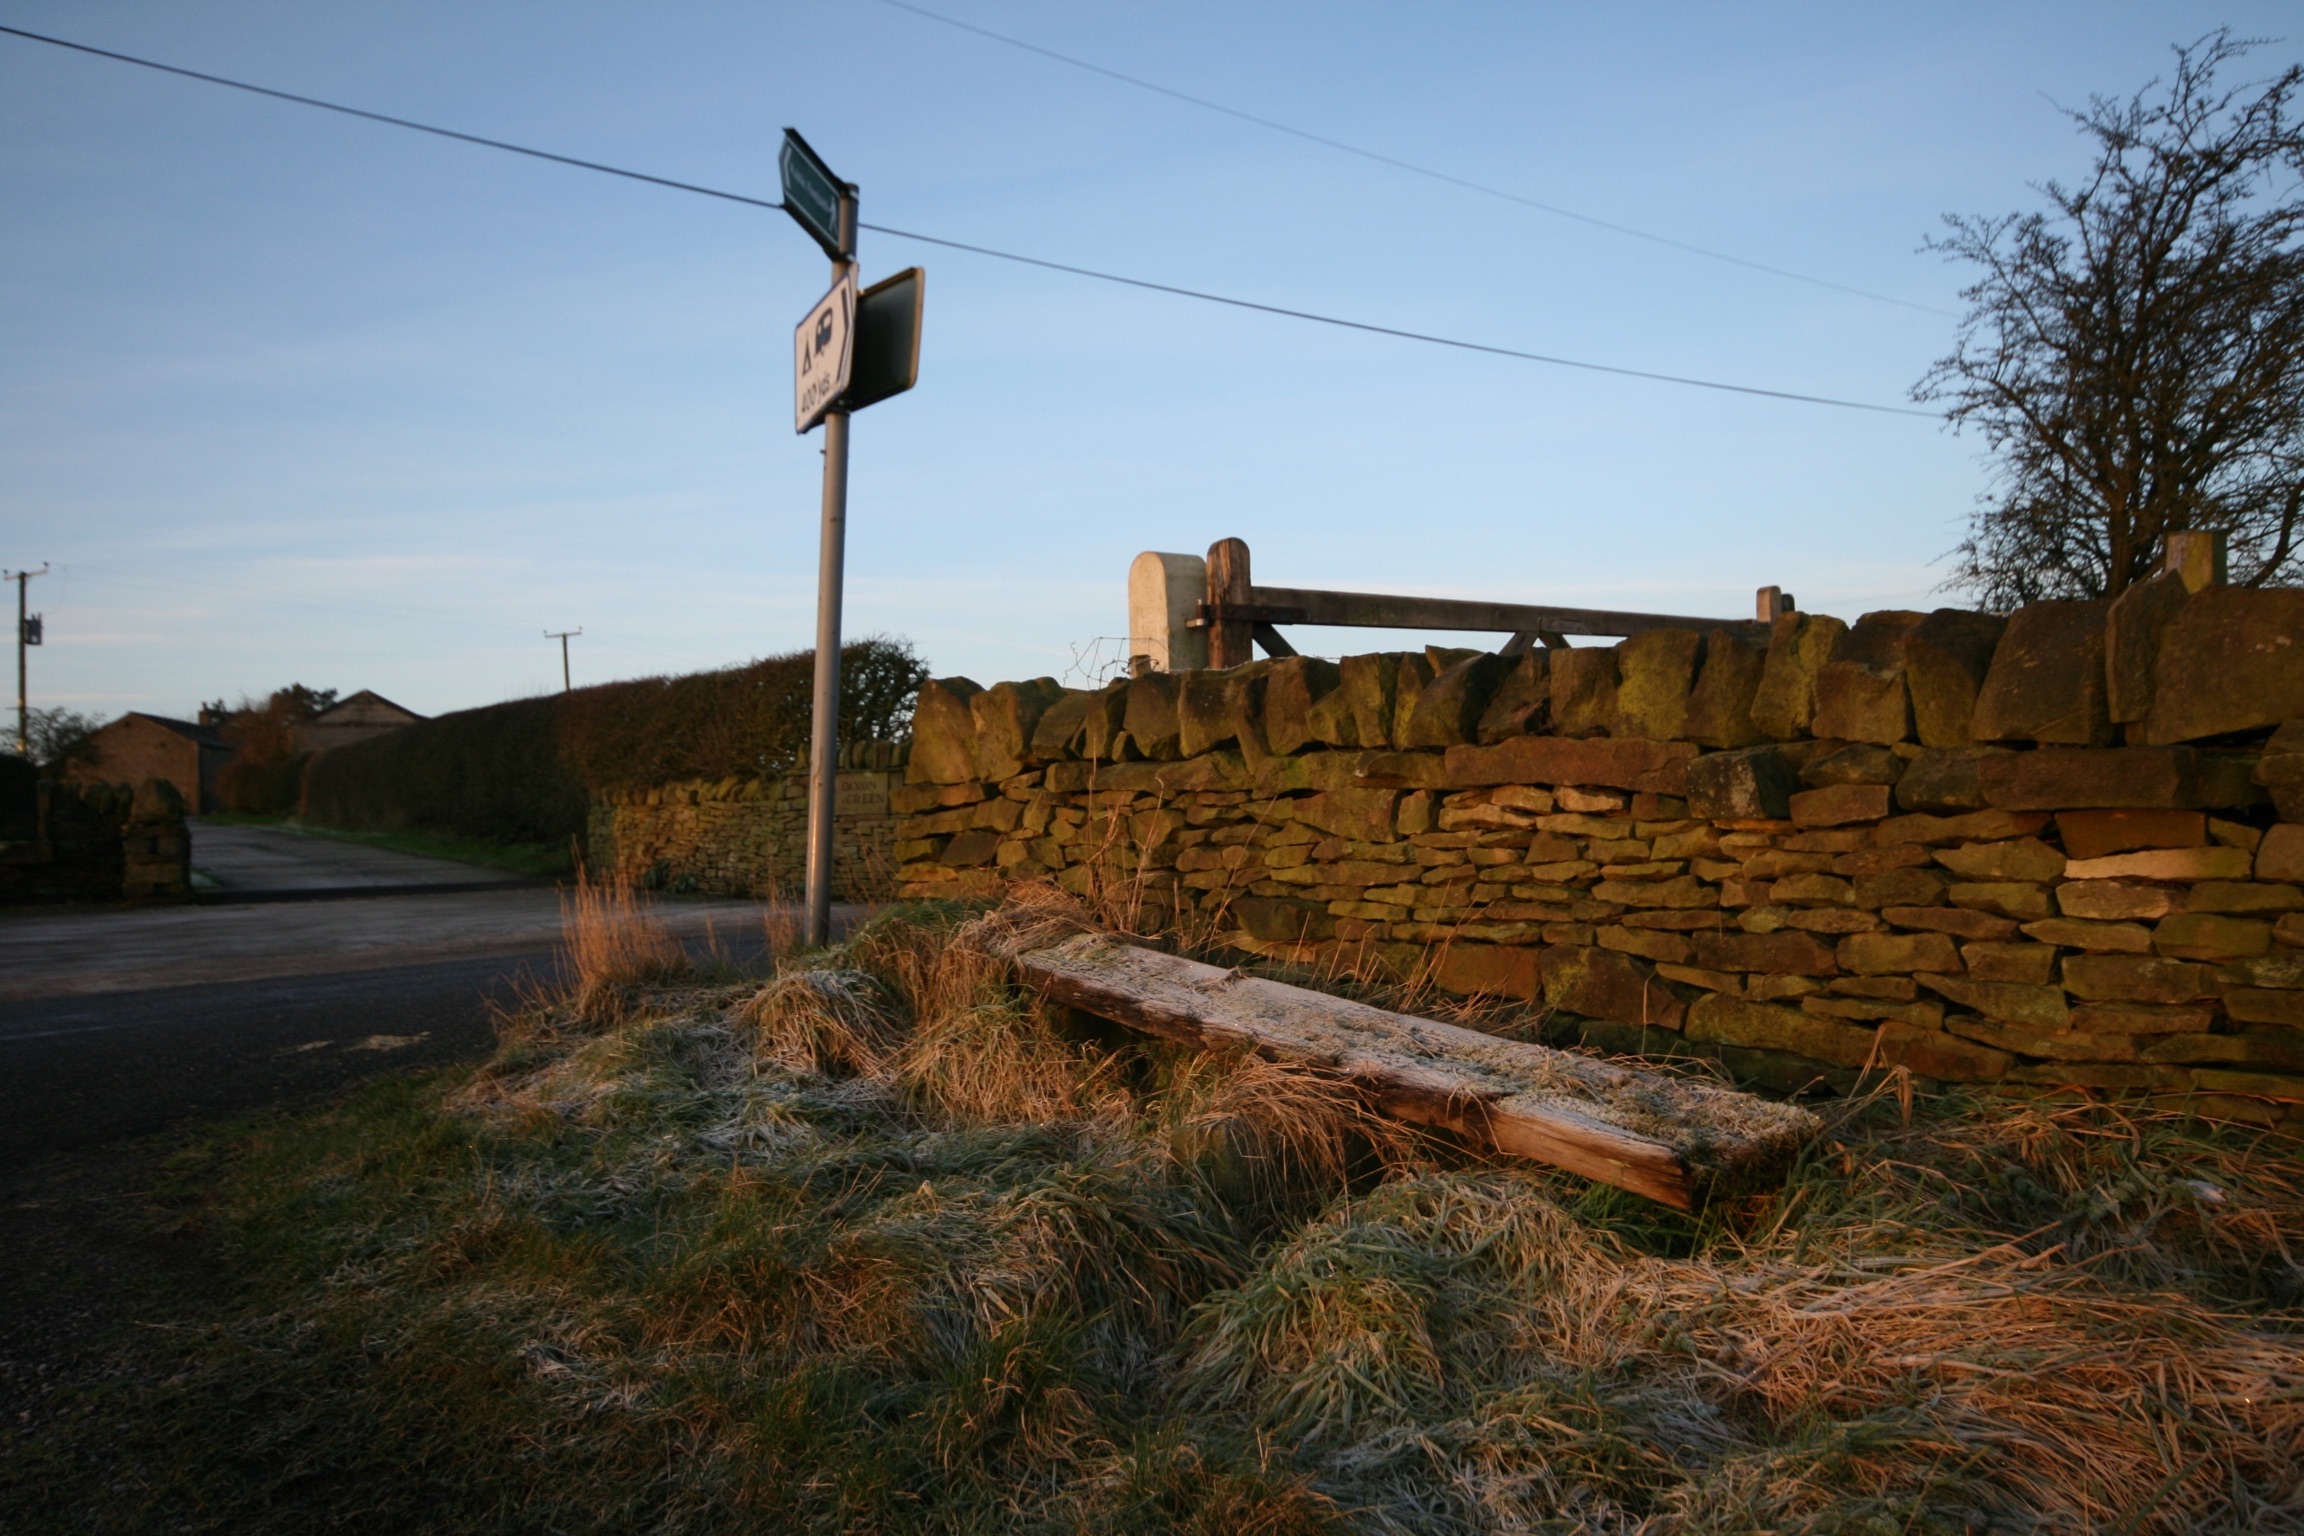
wind, wall, rural area